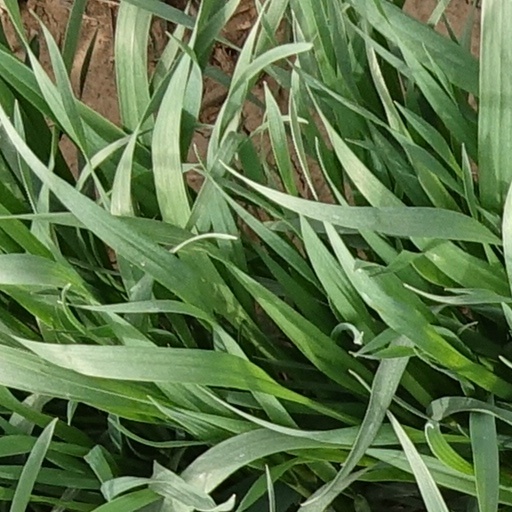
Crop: wheat